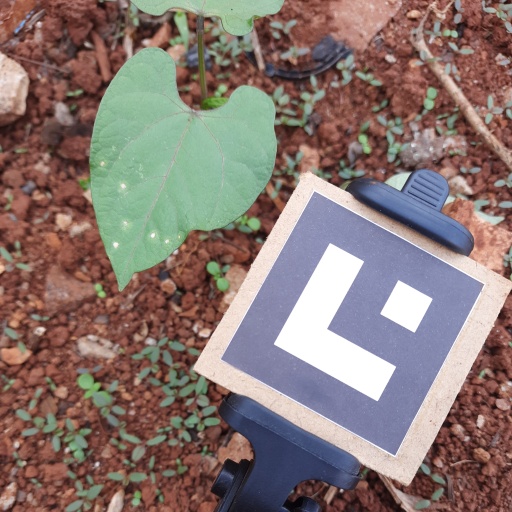
Observations: wavy surface, no eating holes, under shade